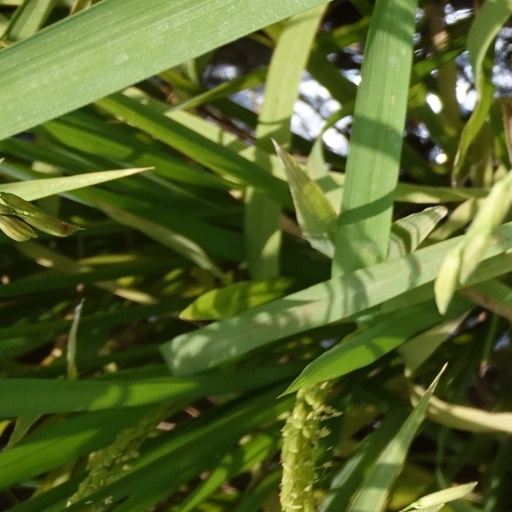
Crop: rice